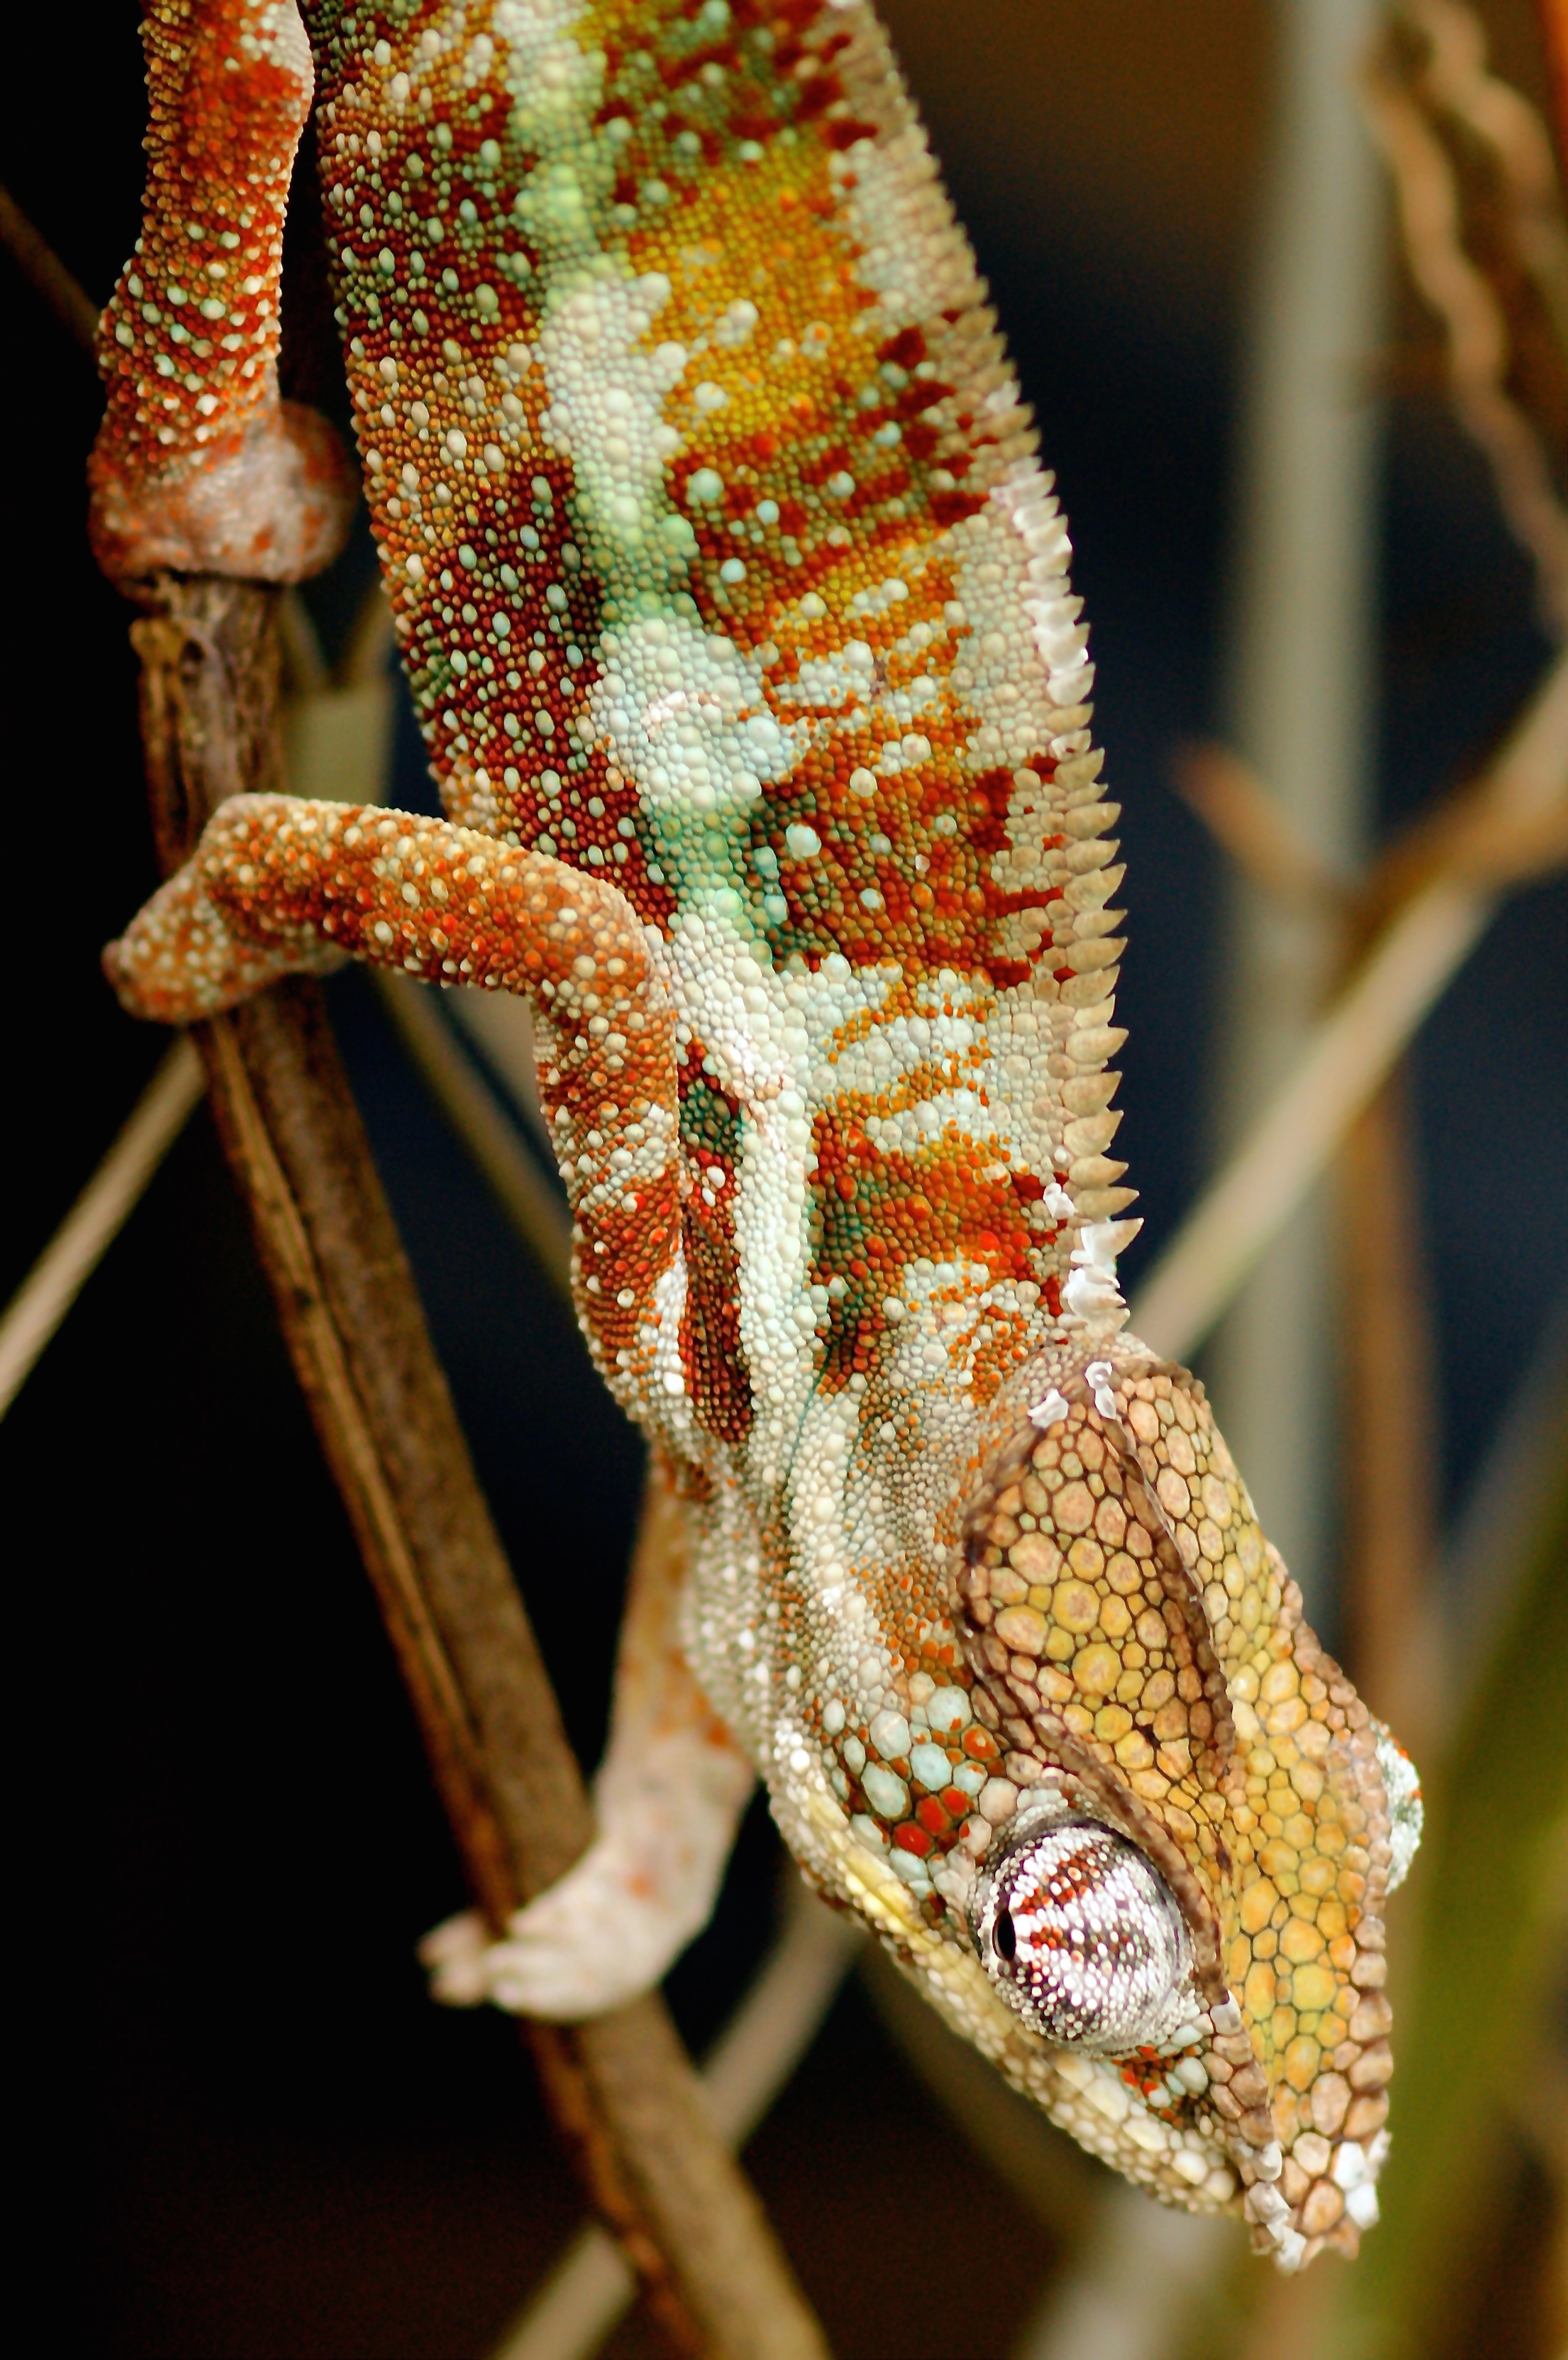
nature, animal, zoo, jungle, reptile, close, fauna, lizard, gecko, close up, camouflage, chameleon, eye, vertebrate, creature, exotic, animal world, iguania, disguised, macro photography, agamidae, camouflage paint, to adjust, scaled reptile